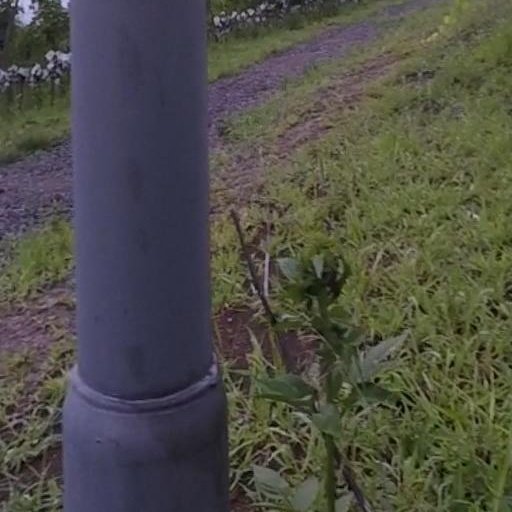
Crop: grape